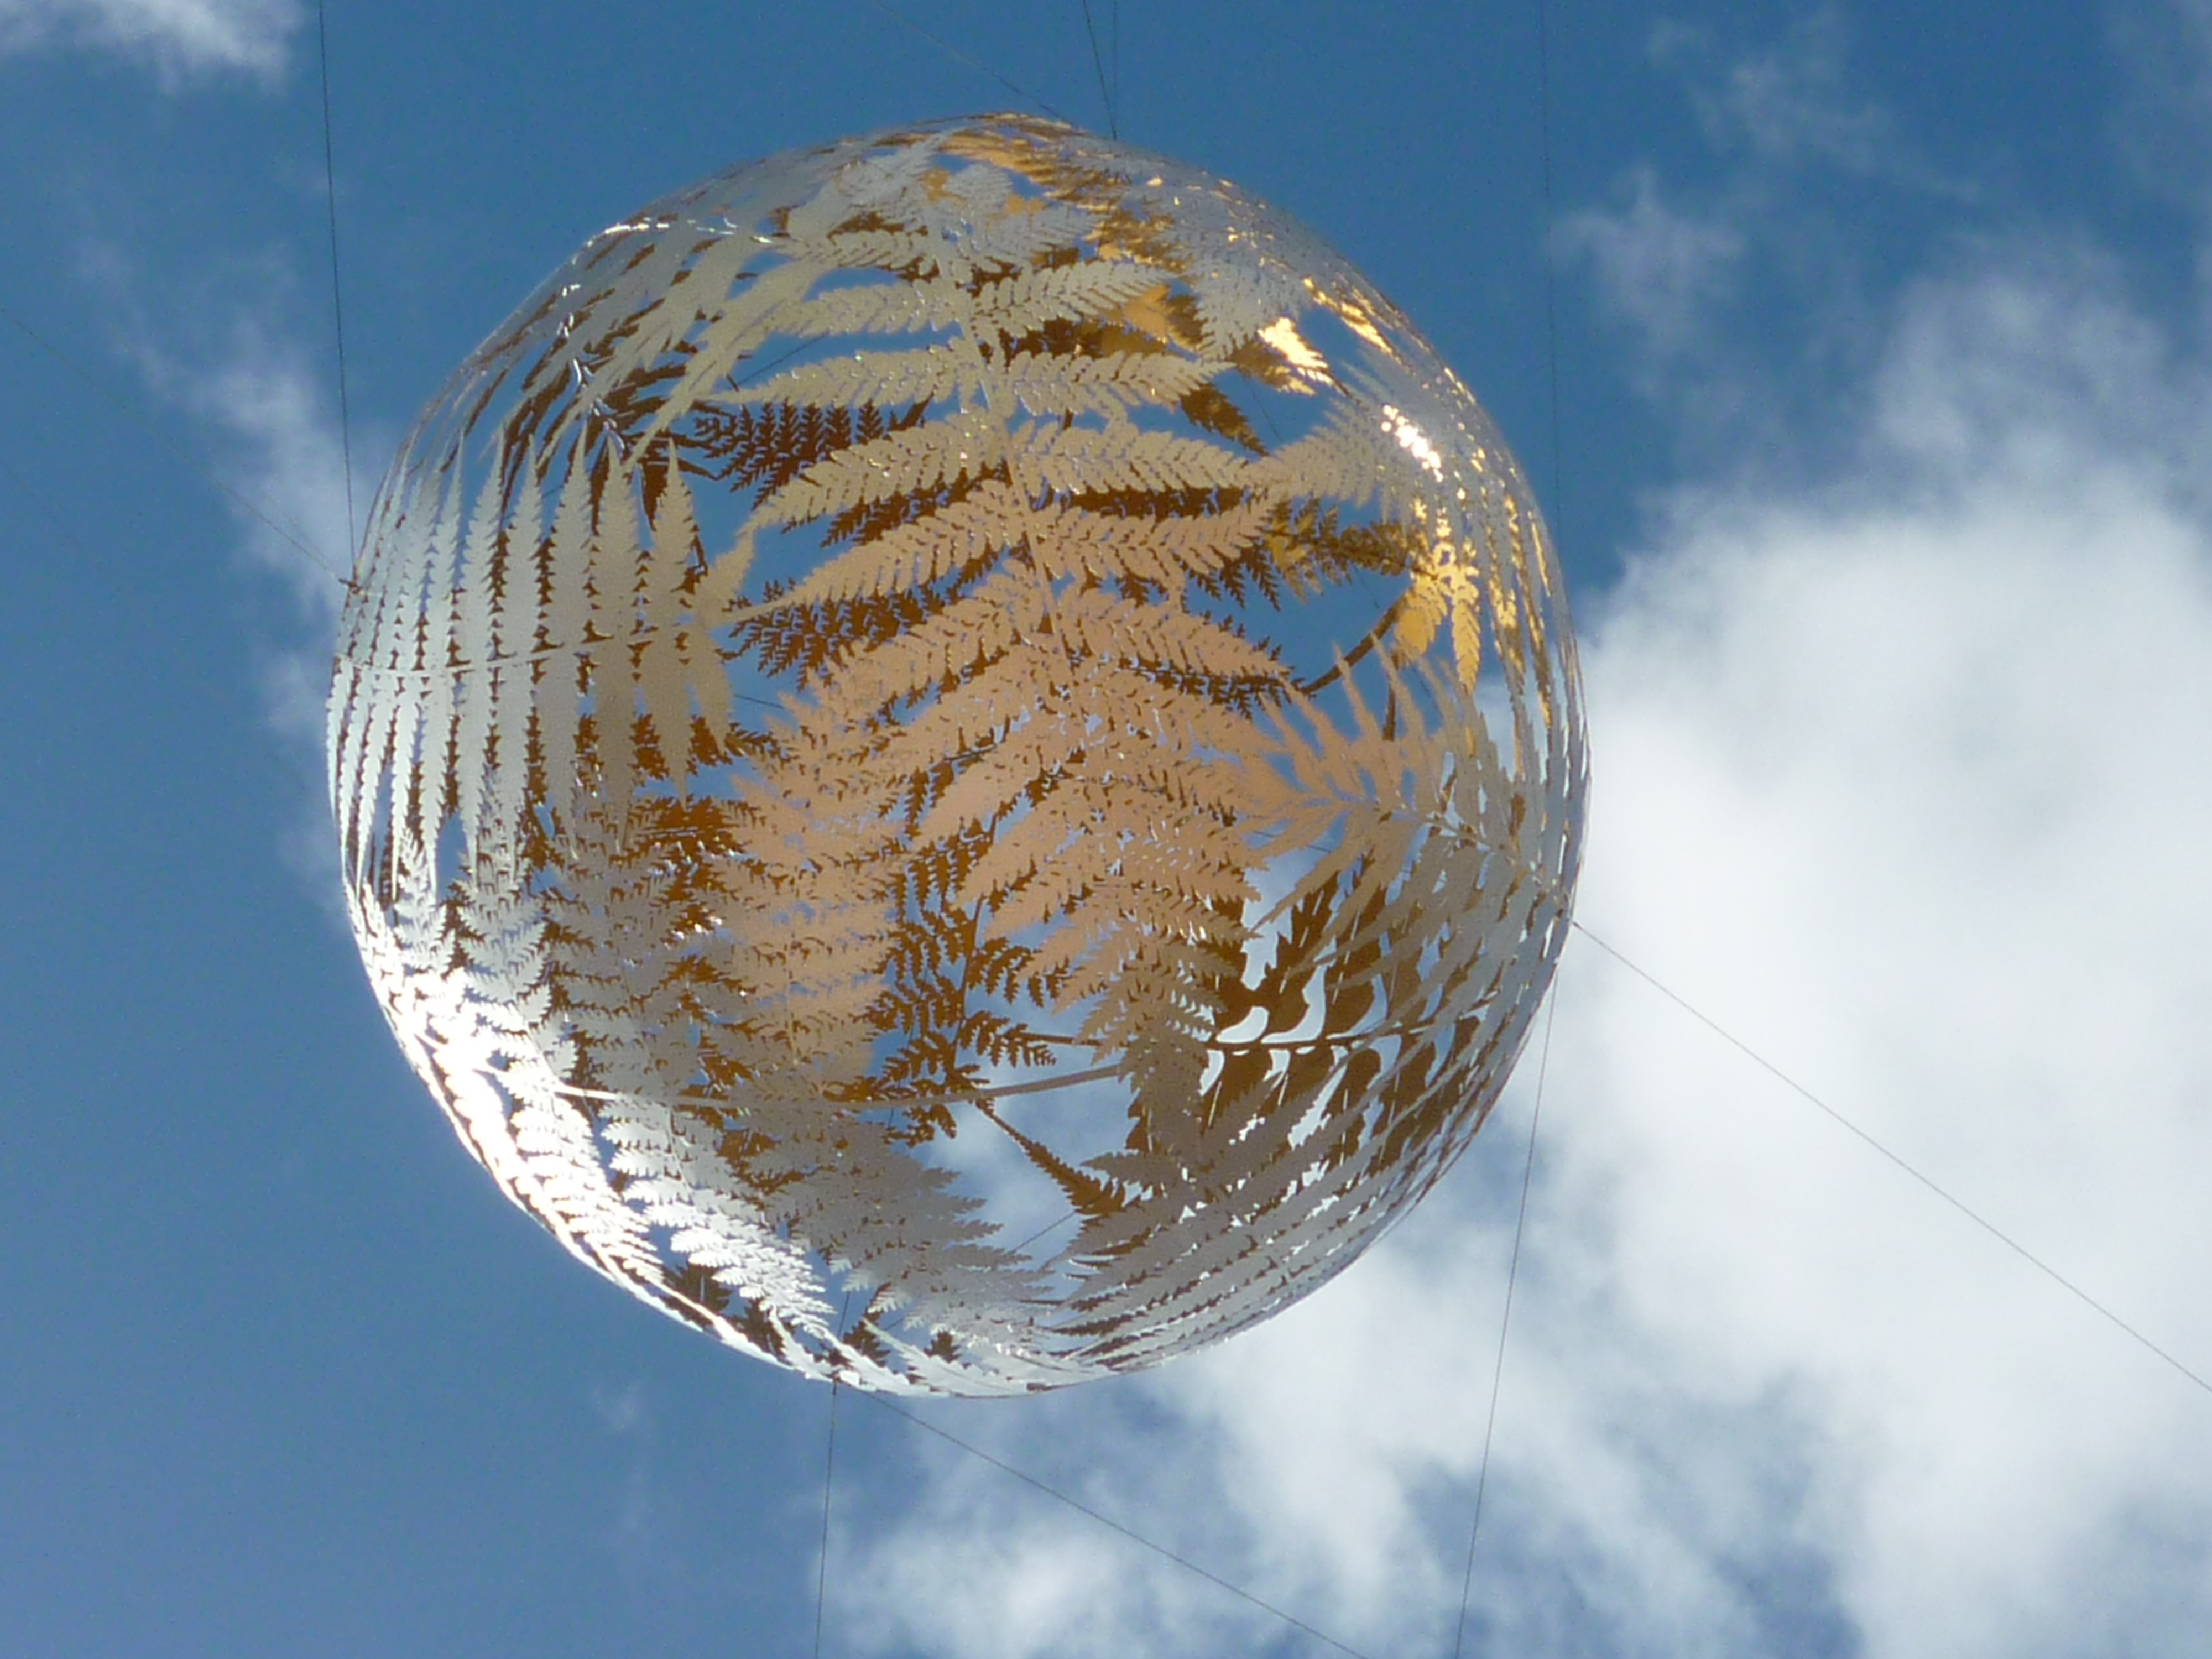
sky, city, travel, steel, statue, reflection, metal, landmark, blue, tourism, decor, modern, circle, sculpture, earth, design, wellington, ball, new zealand, sphere, shape, metal art, atmosphere of earth, silver fern